Horace Binney

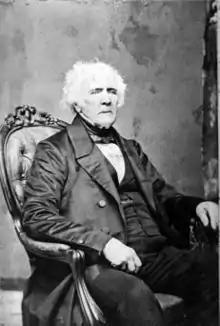
Photograph of Binney in his late years

Binney was born in Philadelphia, Pennsylvania, the son of Dr. Barnabas Binney (1751–1787), a prominent Philadelphia physician who cared for Deborah Sampson. He graduated from Harvard College in 1797, where he founded the Hasty Pudding Club in 1795.